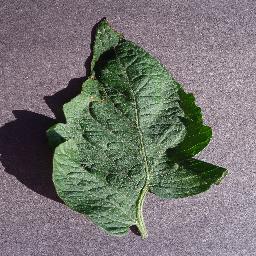
Label: Tomato___Target_Spot